Rancho Los Feliz

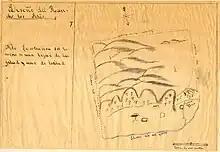
Hand-drawn "diseño" for the Rancho Los Feliz

With the cession of California to the United States following the Mexican–American War, the 1848 Treaty of Guadalupe Hidalgo provided that the land grants would be honored. As required by the Land Act of 1851, a claim for Rancho Los Feliz was filed with the Public Land Commission in 1852, and the grant was patented to María Ygnacia Verdugo (written "M.Y. Berdugo") in 1871.